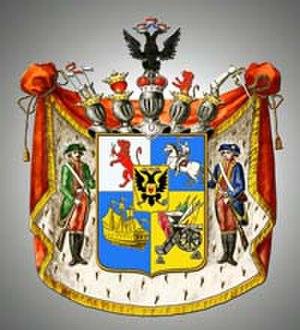
La famille Menchikov était une famille de la noblesse russe aujourd'hui éteinte.